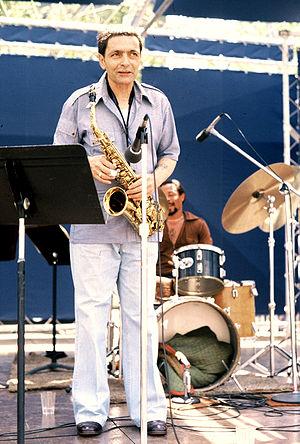
Arthur Edward Pepper, dit Art Pepper, né à Gardena, Californie le 1ᵉʳ septembre 1925 et mort à Los Angeles le 15 juin 1982, est un saxophoniste et clarinettiste américain.